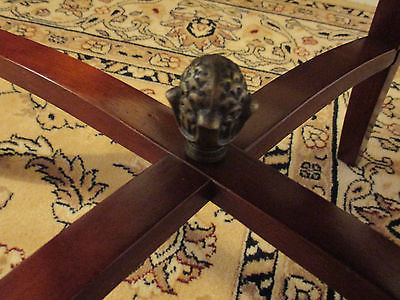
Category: table